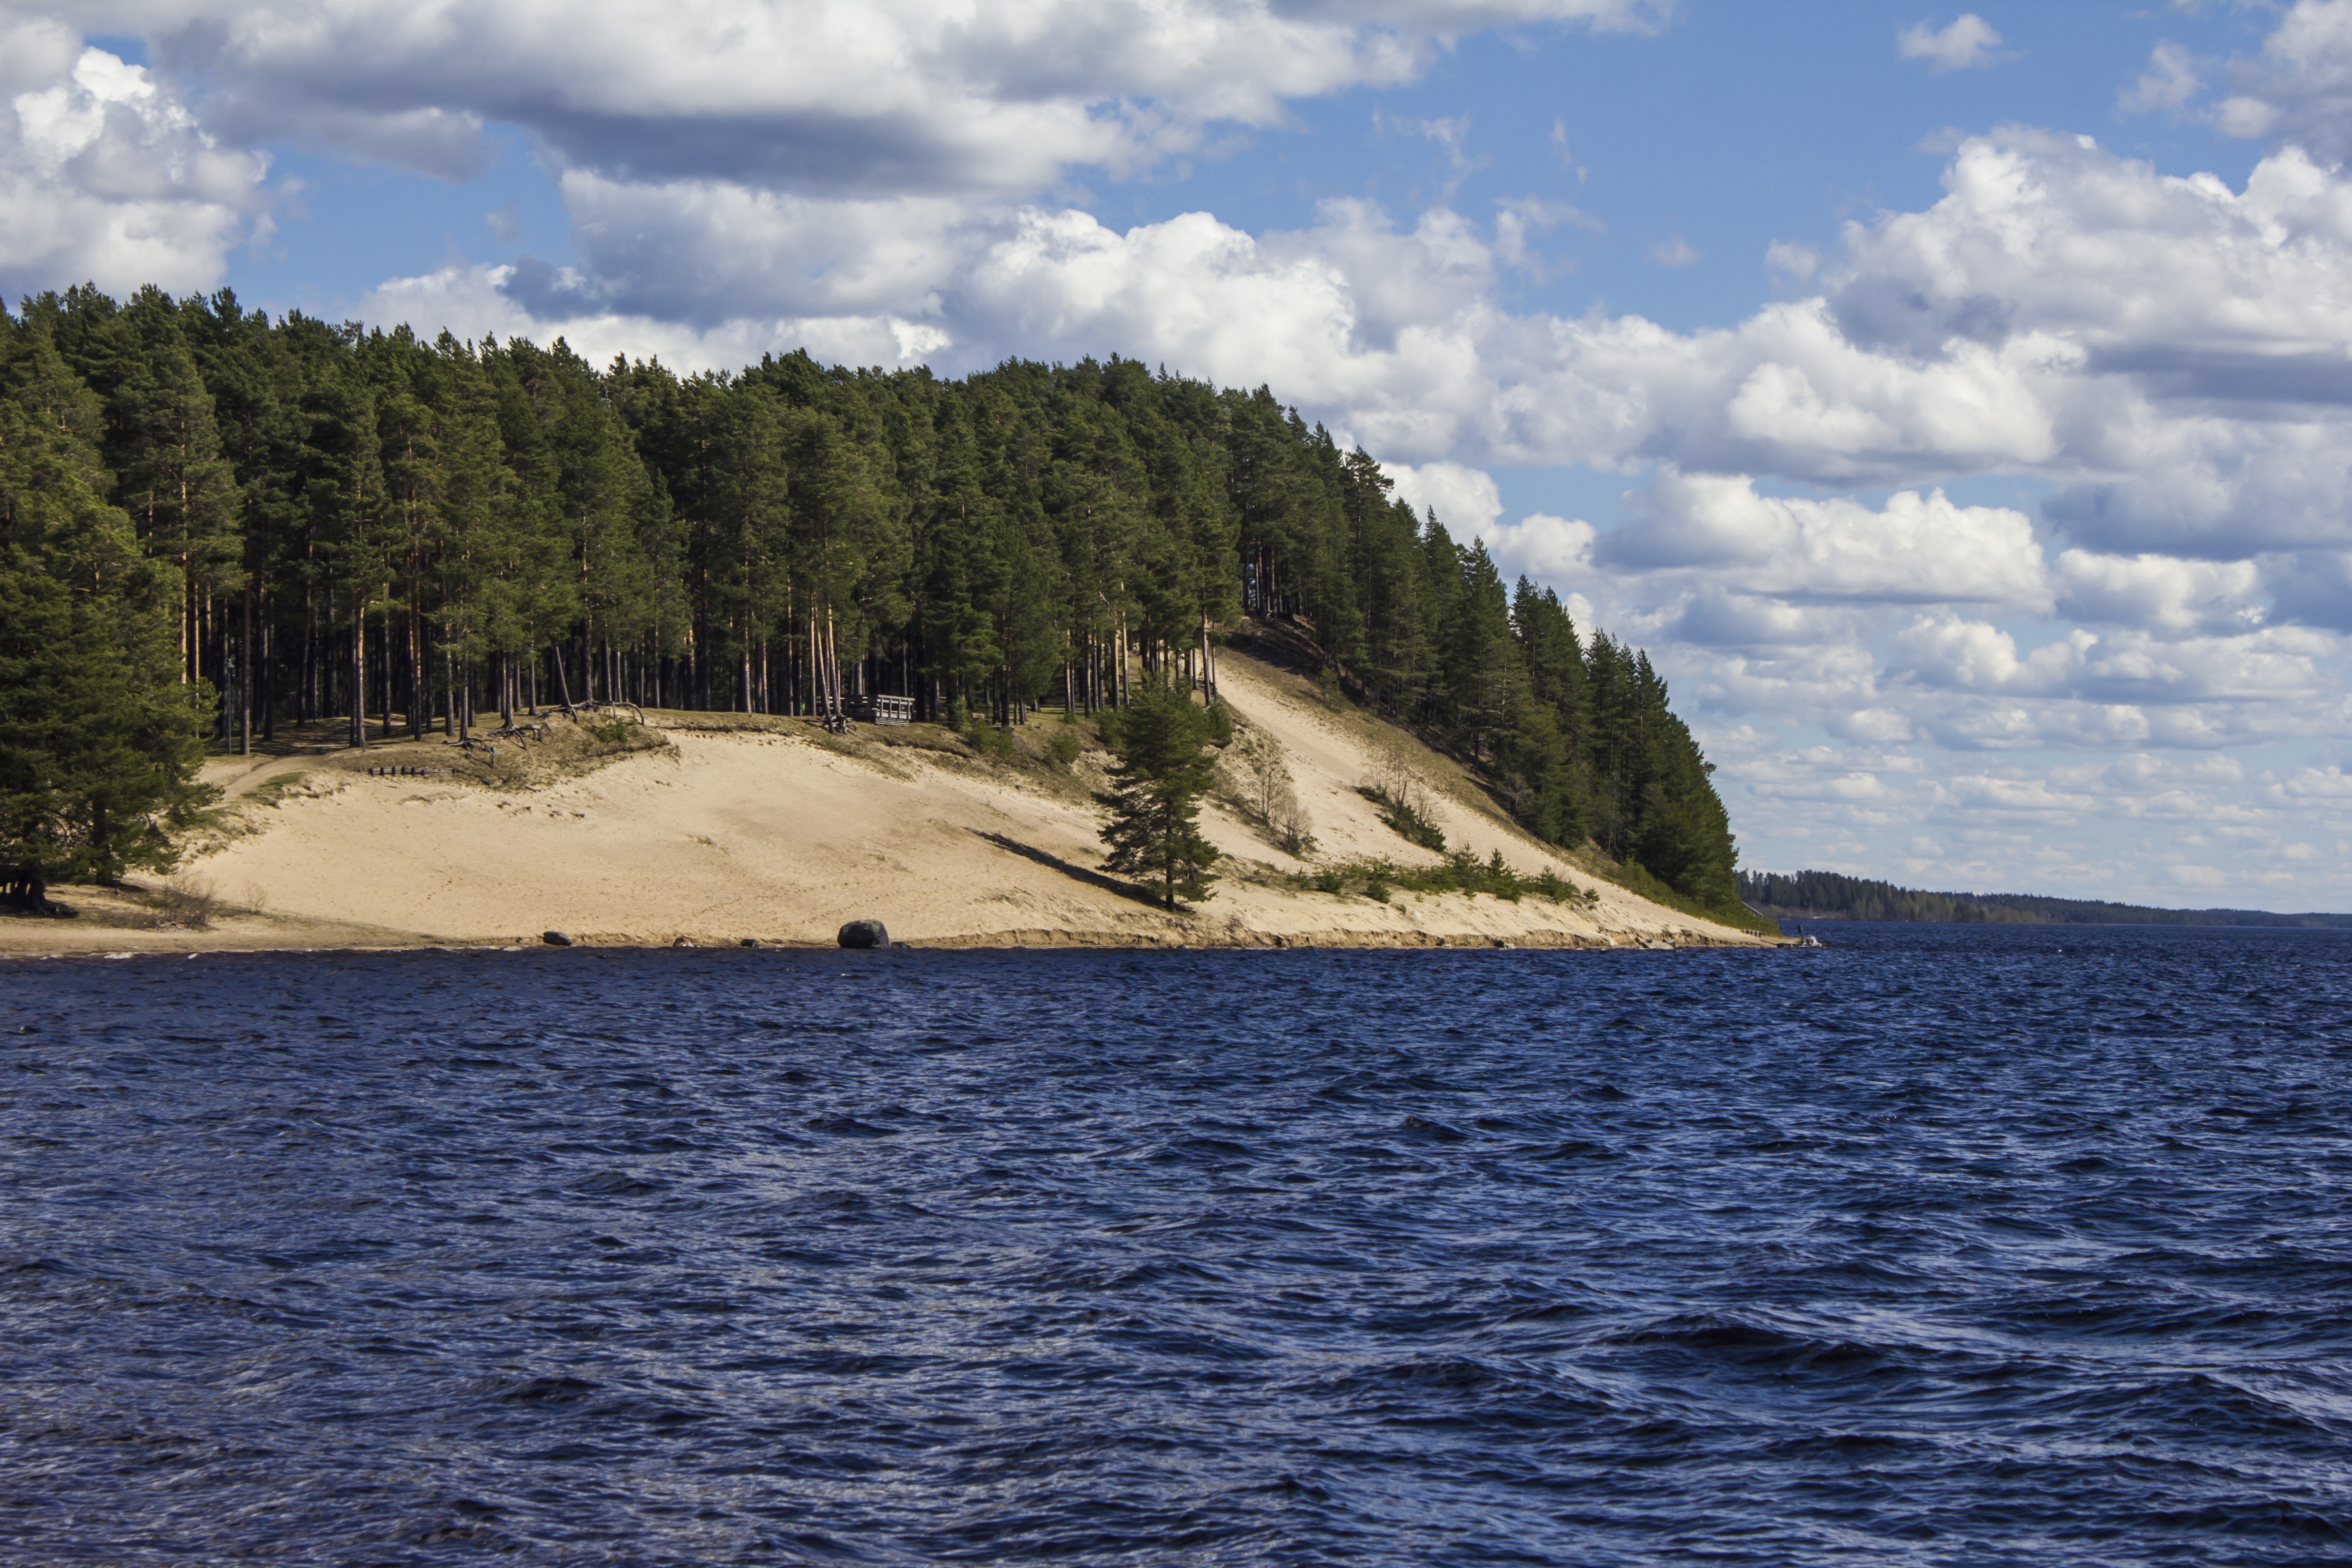
beach, sea, coast, water, sand, rock, ocean, horizon, sky, wood, shore, wave, lake, summer, cliff, vehicle, bay, blue, terrain, body of water, trees, loch, cape, finnish, landform, trees by the lake, geographical feature